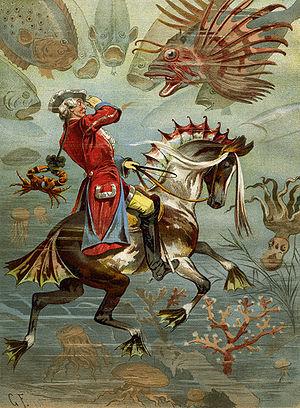
Le Baron de Münchhausen sous l'eau.